Gopi – Goda Meeda Pilli

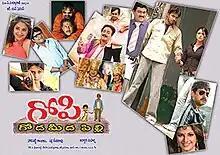
Movie Poster

Gopi – Goda Meeda Pilli is a 2006 Indian Telugu-language comedy film directed by Janardhana Maharshi. It stars Allari Naresh, Jagapathi Babu, Aarti Chabria, Gowri Munjal in lead roles with music composed by Koti.